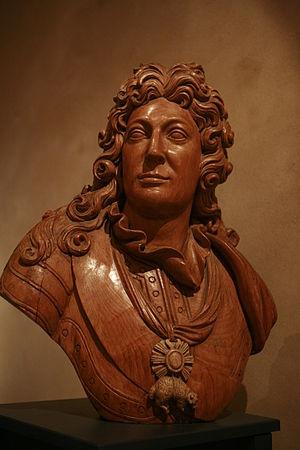
Yves Étienne Collet né à Brest le 1ᵉʳ mars 1761 et mort dans la même ville le 7 mai 1843 est un sculpteur français.